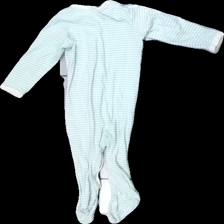
View: back
Type: Pajamas
Category: Children
Brand: H&M
Colors: White, Blue
Material: 100% cotton
Pattern: Striped
Cut: Regular
Size: 74
Season: All
Stains: Major
Damage location: top center
Damage 2 location: middle center
Damage 3 location: middle right
Price range: <50
Recommended usage: Export
Description: randig pyjamas missfärgad
Comment: missfärgad